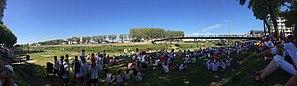
Drop'Adour, féria 2017.
Dax est une commune du sud-ouest de la France, située dans le département des Landes. Elle appartient à l'ancienne province de Gascogne. C'est une station thermale très fréquentée. Ses habitants sont appelés les Dacquois.